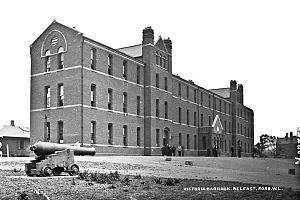
Les Victoria Barracks sont une base militaire située dans le quartier de New Lodge à Belfast en Irlande du Nord. Créée en 1798 la base a été démantelée au début des années 1960.